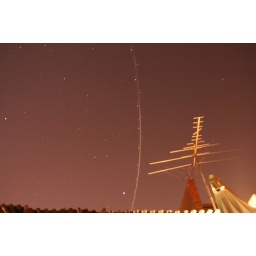
A orange sky over Fitzroy,  not that many stars out; but I like the streak from the plane.